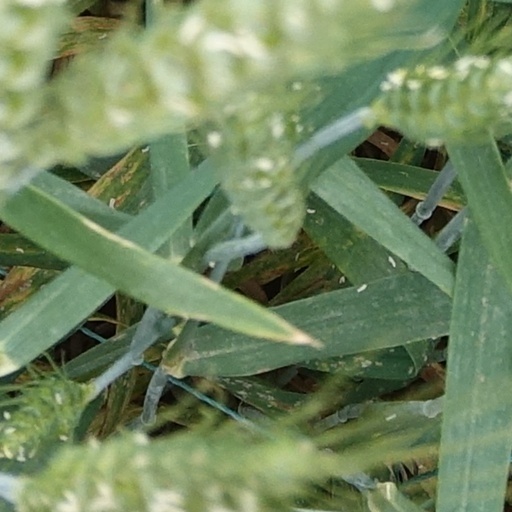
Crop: wheat